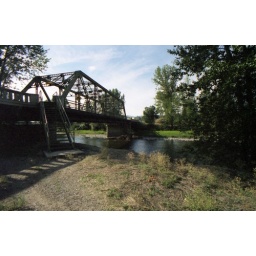
On the road in Washington. Rural bridge coming out of the Cascade Mountains. September 1999.